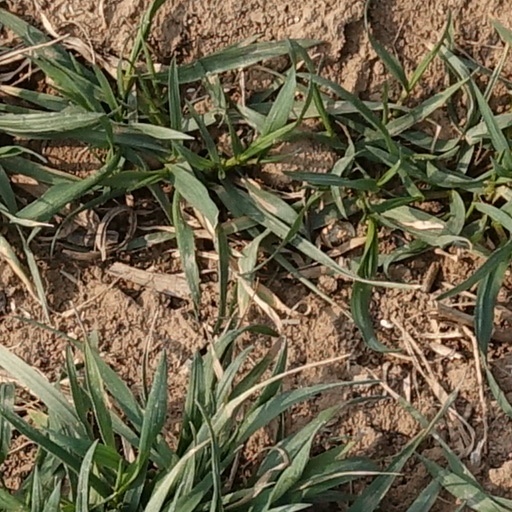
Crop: wheat